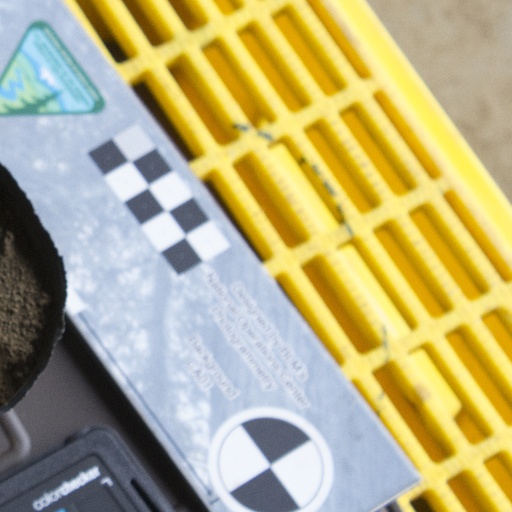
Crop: soybean